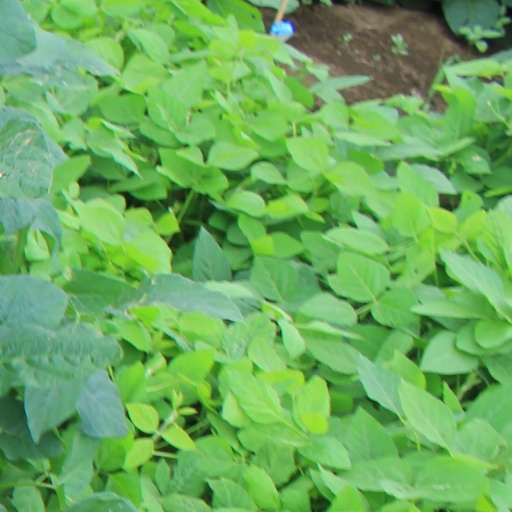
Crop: soybean